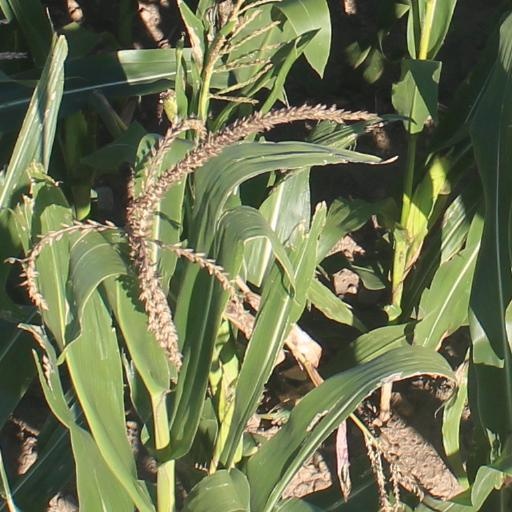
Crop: maize; corn